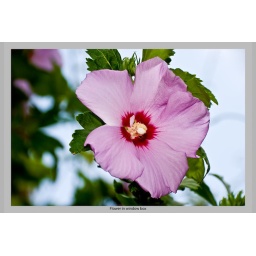
Flower in window box